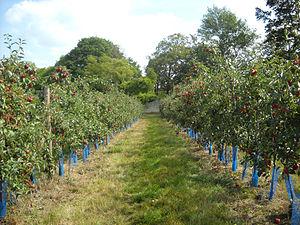
Photo représentant le verger de pommes de la Cueillette de Gally
Les pommes et poires de Savoie sont une appellation de pommes et de poires française. Elles bénéficient d'une appellation protégée par indication géographique protégée.
La ferme de Gally est une ferme située sur la commune de Saint-Cyr-l'École, dans le département des Yvelines. Pour y accéder il faut emprunter la départementale qui rejoint Saint-Cyr-l'École à Bailly.